Katowice

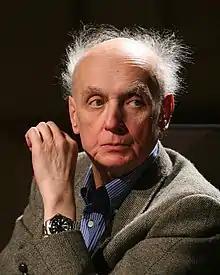
Wojciech Kilar

In addition to trams, bus lines are organized by ZTM. There are currently 63 regular lines in Katowice (including night lines), and additional 10 express metropolitan lines, with 609 bus stops as of 2020. ZTM organizes a bus line to their airport as well, which runs every 30 minutes between 4am and 9:30pm and every hour at night.